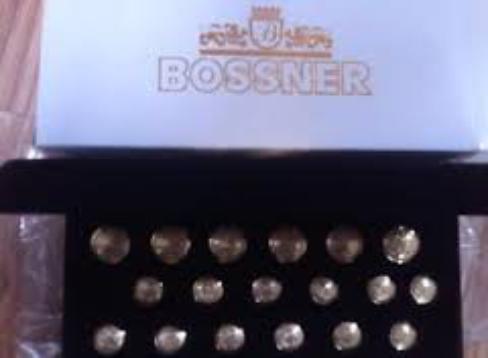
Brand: Bossner
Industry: Necessities